Blockade of Nagorno-Karabakh

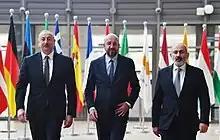
Nikol Pashinyan, Ilham Aliyev and President of the European Council Charles Michel in Brussels, 14 May 2023

The Russian peacekeepers are not fulfilling their mandate to protect free passage through the Lachin corridor. The peacekeepers witnessed but did not intervene as Azerbaijan installed its military checkpoint within meters of their position. The peacekeepers also did not escort the 400 tons of emergency aid that were blocked by Azerbaijan on 26 July 2023. The peacekeepers also did not intervene when Azerbaijan kidnapped three Artsakh students from a Russian-organized peacekeeping convoy that passed through the Lachin corridor.